Auwers (crater)

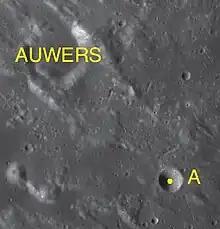
Auwers and its Satellite craters

Auwers is a small lunar impact crater located in the Montes Haemus mountain range at the south edge of Mare Serenitatis. It is named after German astronomer Arthur Auwers. It lies southeast of the crater Menelaus. The irregular rim of Auwers has a gap at the north-northwest edge, which allowed lava flows to reach the crater floor and flood the interior.